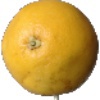
Label: Grapefruit White 1